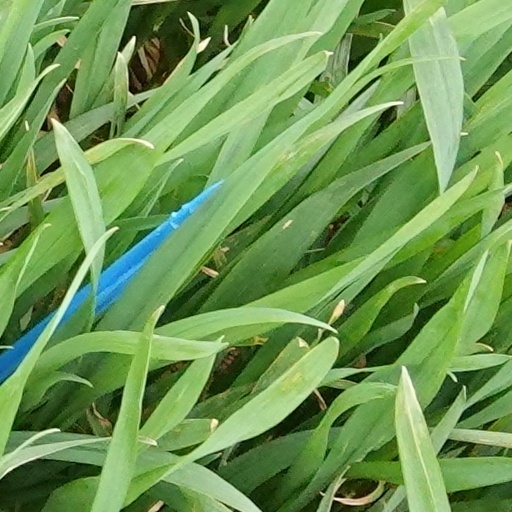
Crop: wheat